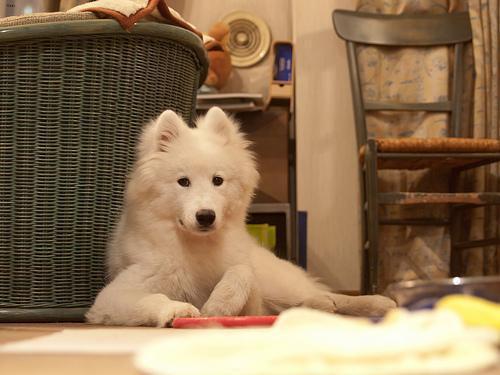
samoyed